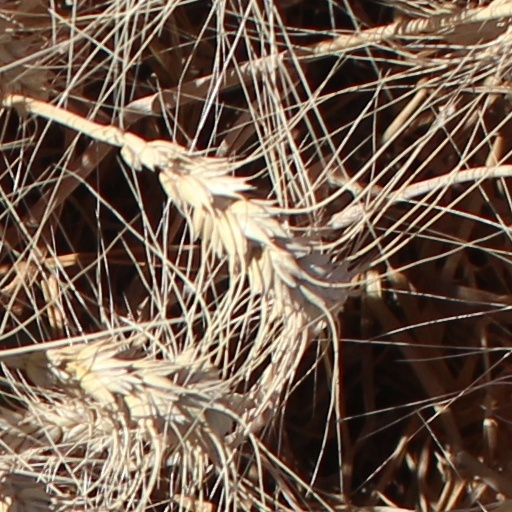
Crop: wheat